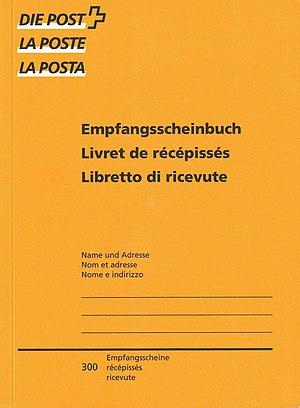
Livret de récépissés de la Poste suisse